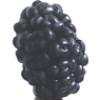
Label: Mulberry 1